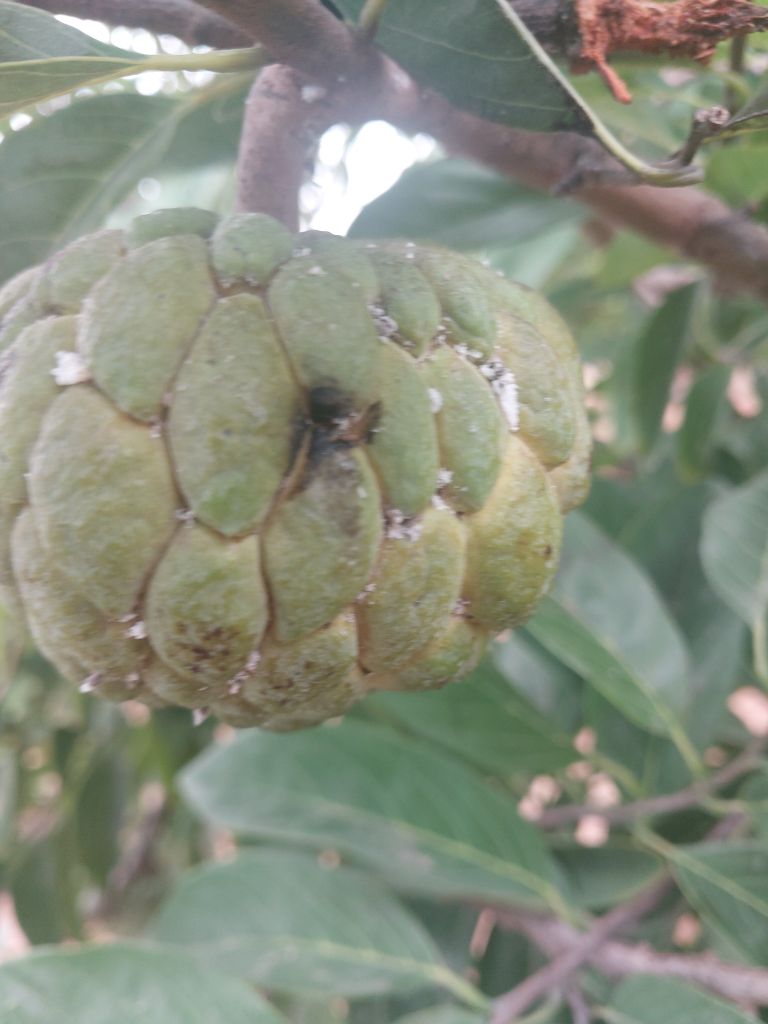
Disease label: Athracnose